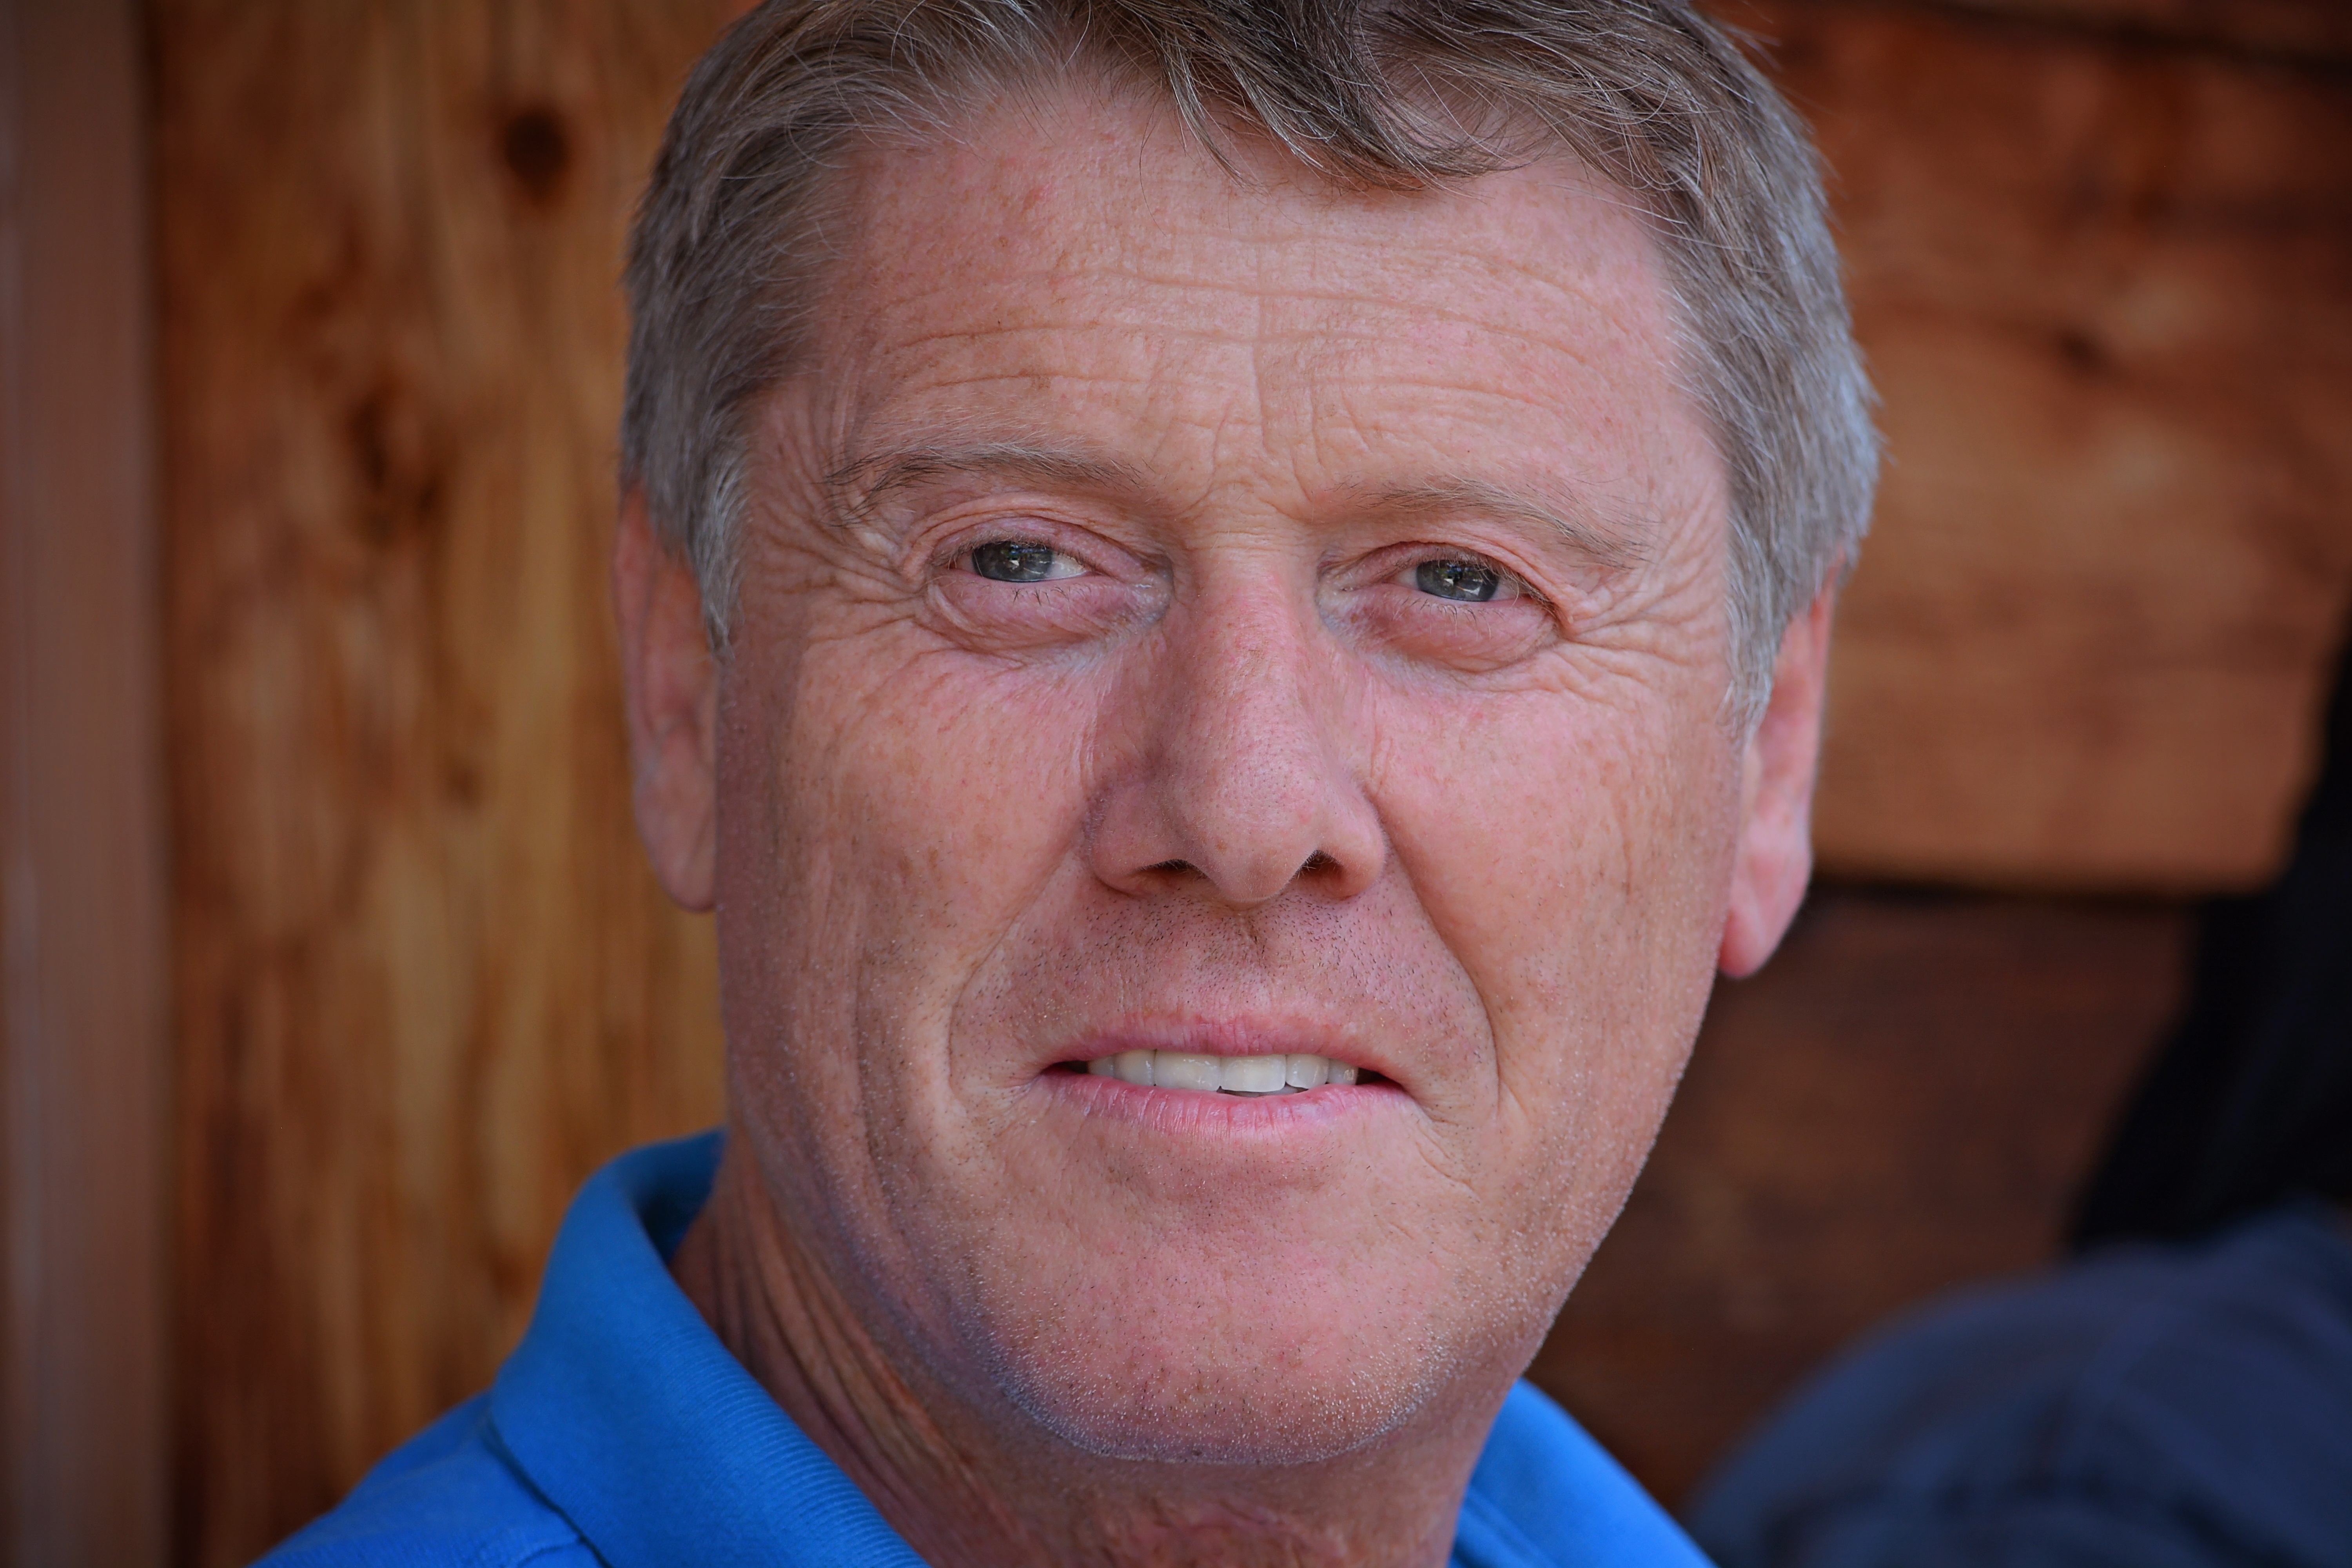
man, person, people, male, portrait, human, facial expression, smile, senior citizen, face, nose, eye, head, skin, organ, grandparent